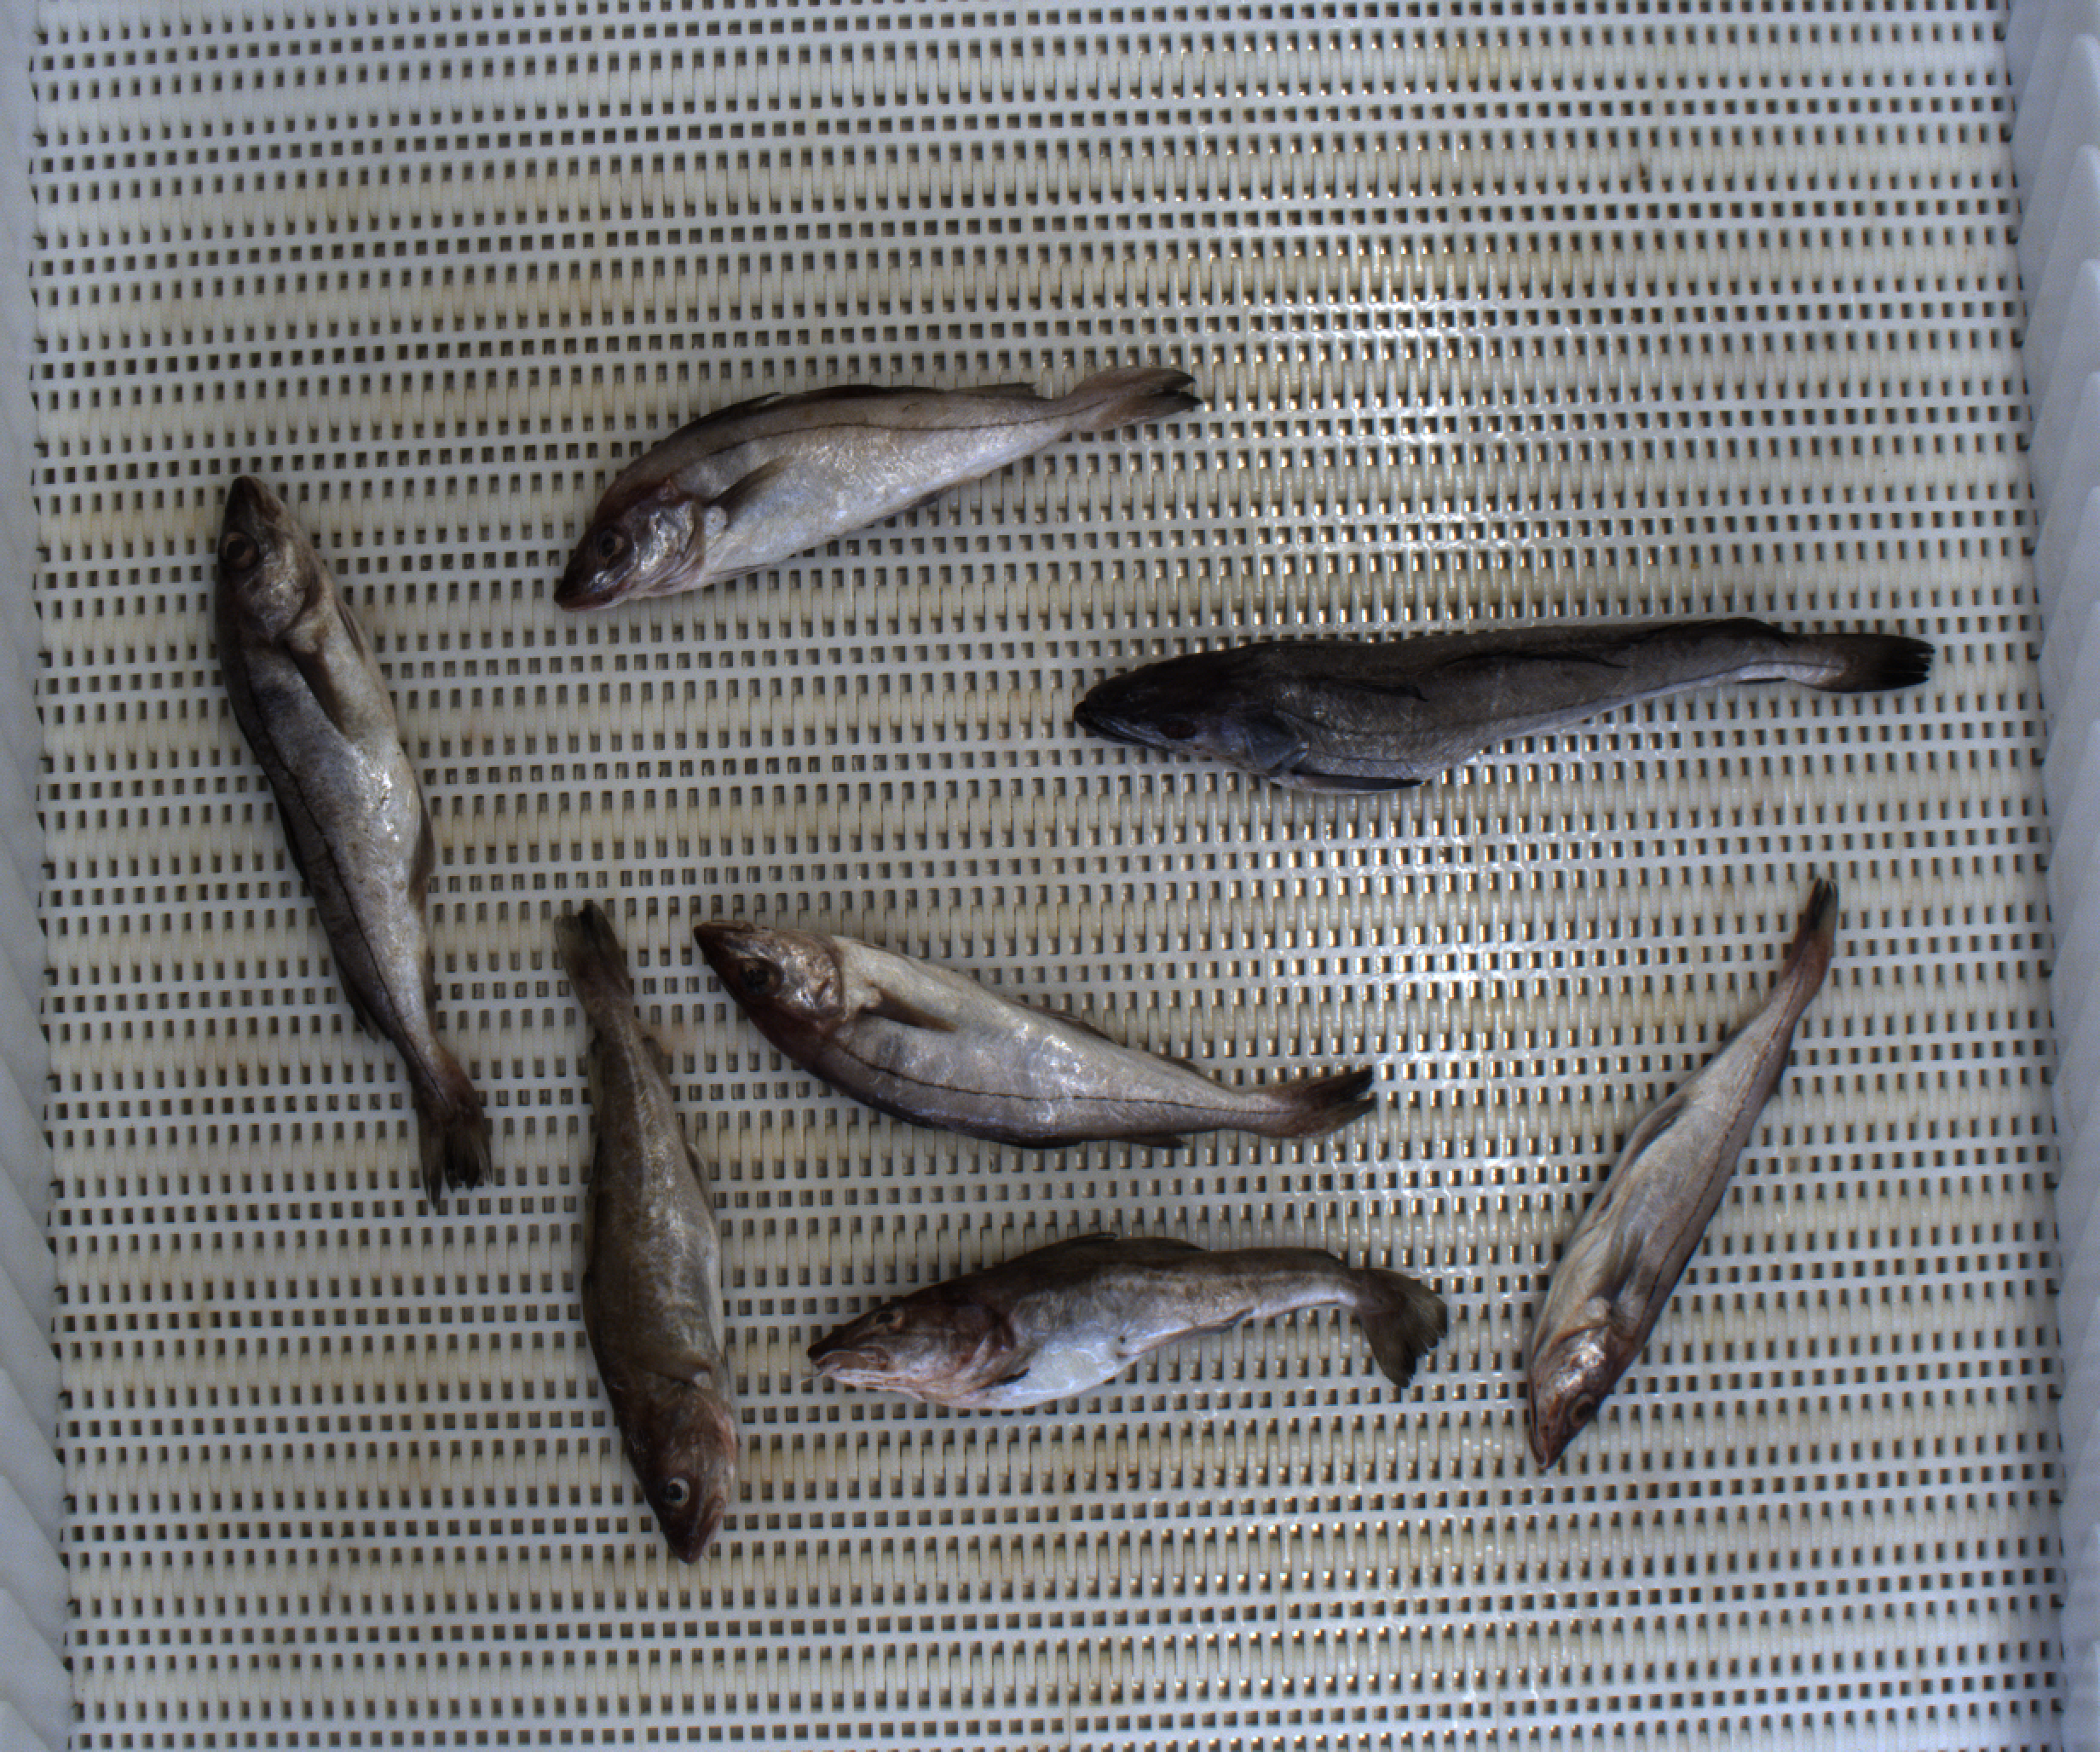
Total fish: 7
Cod: 2
Haddock: 4
Whiting: 0
Hake: 1
Horse mackerel: 0
Saithe: 0
Other: 0